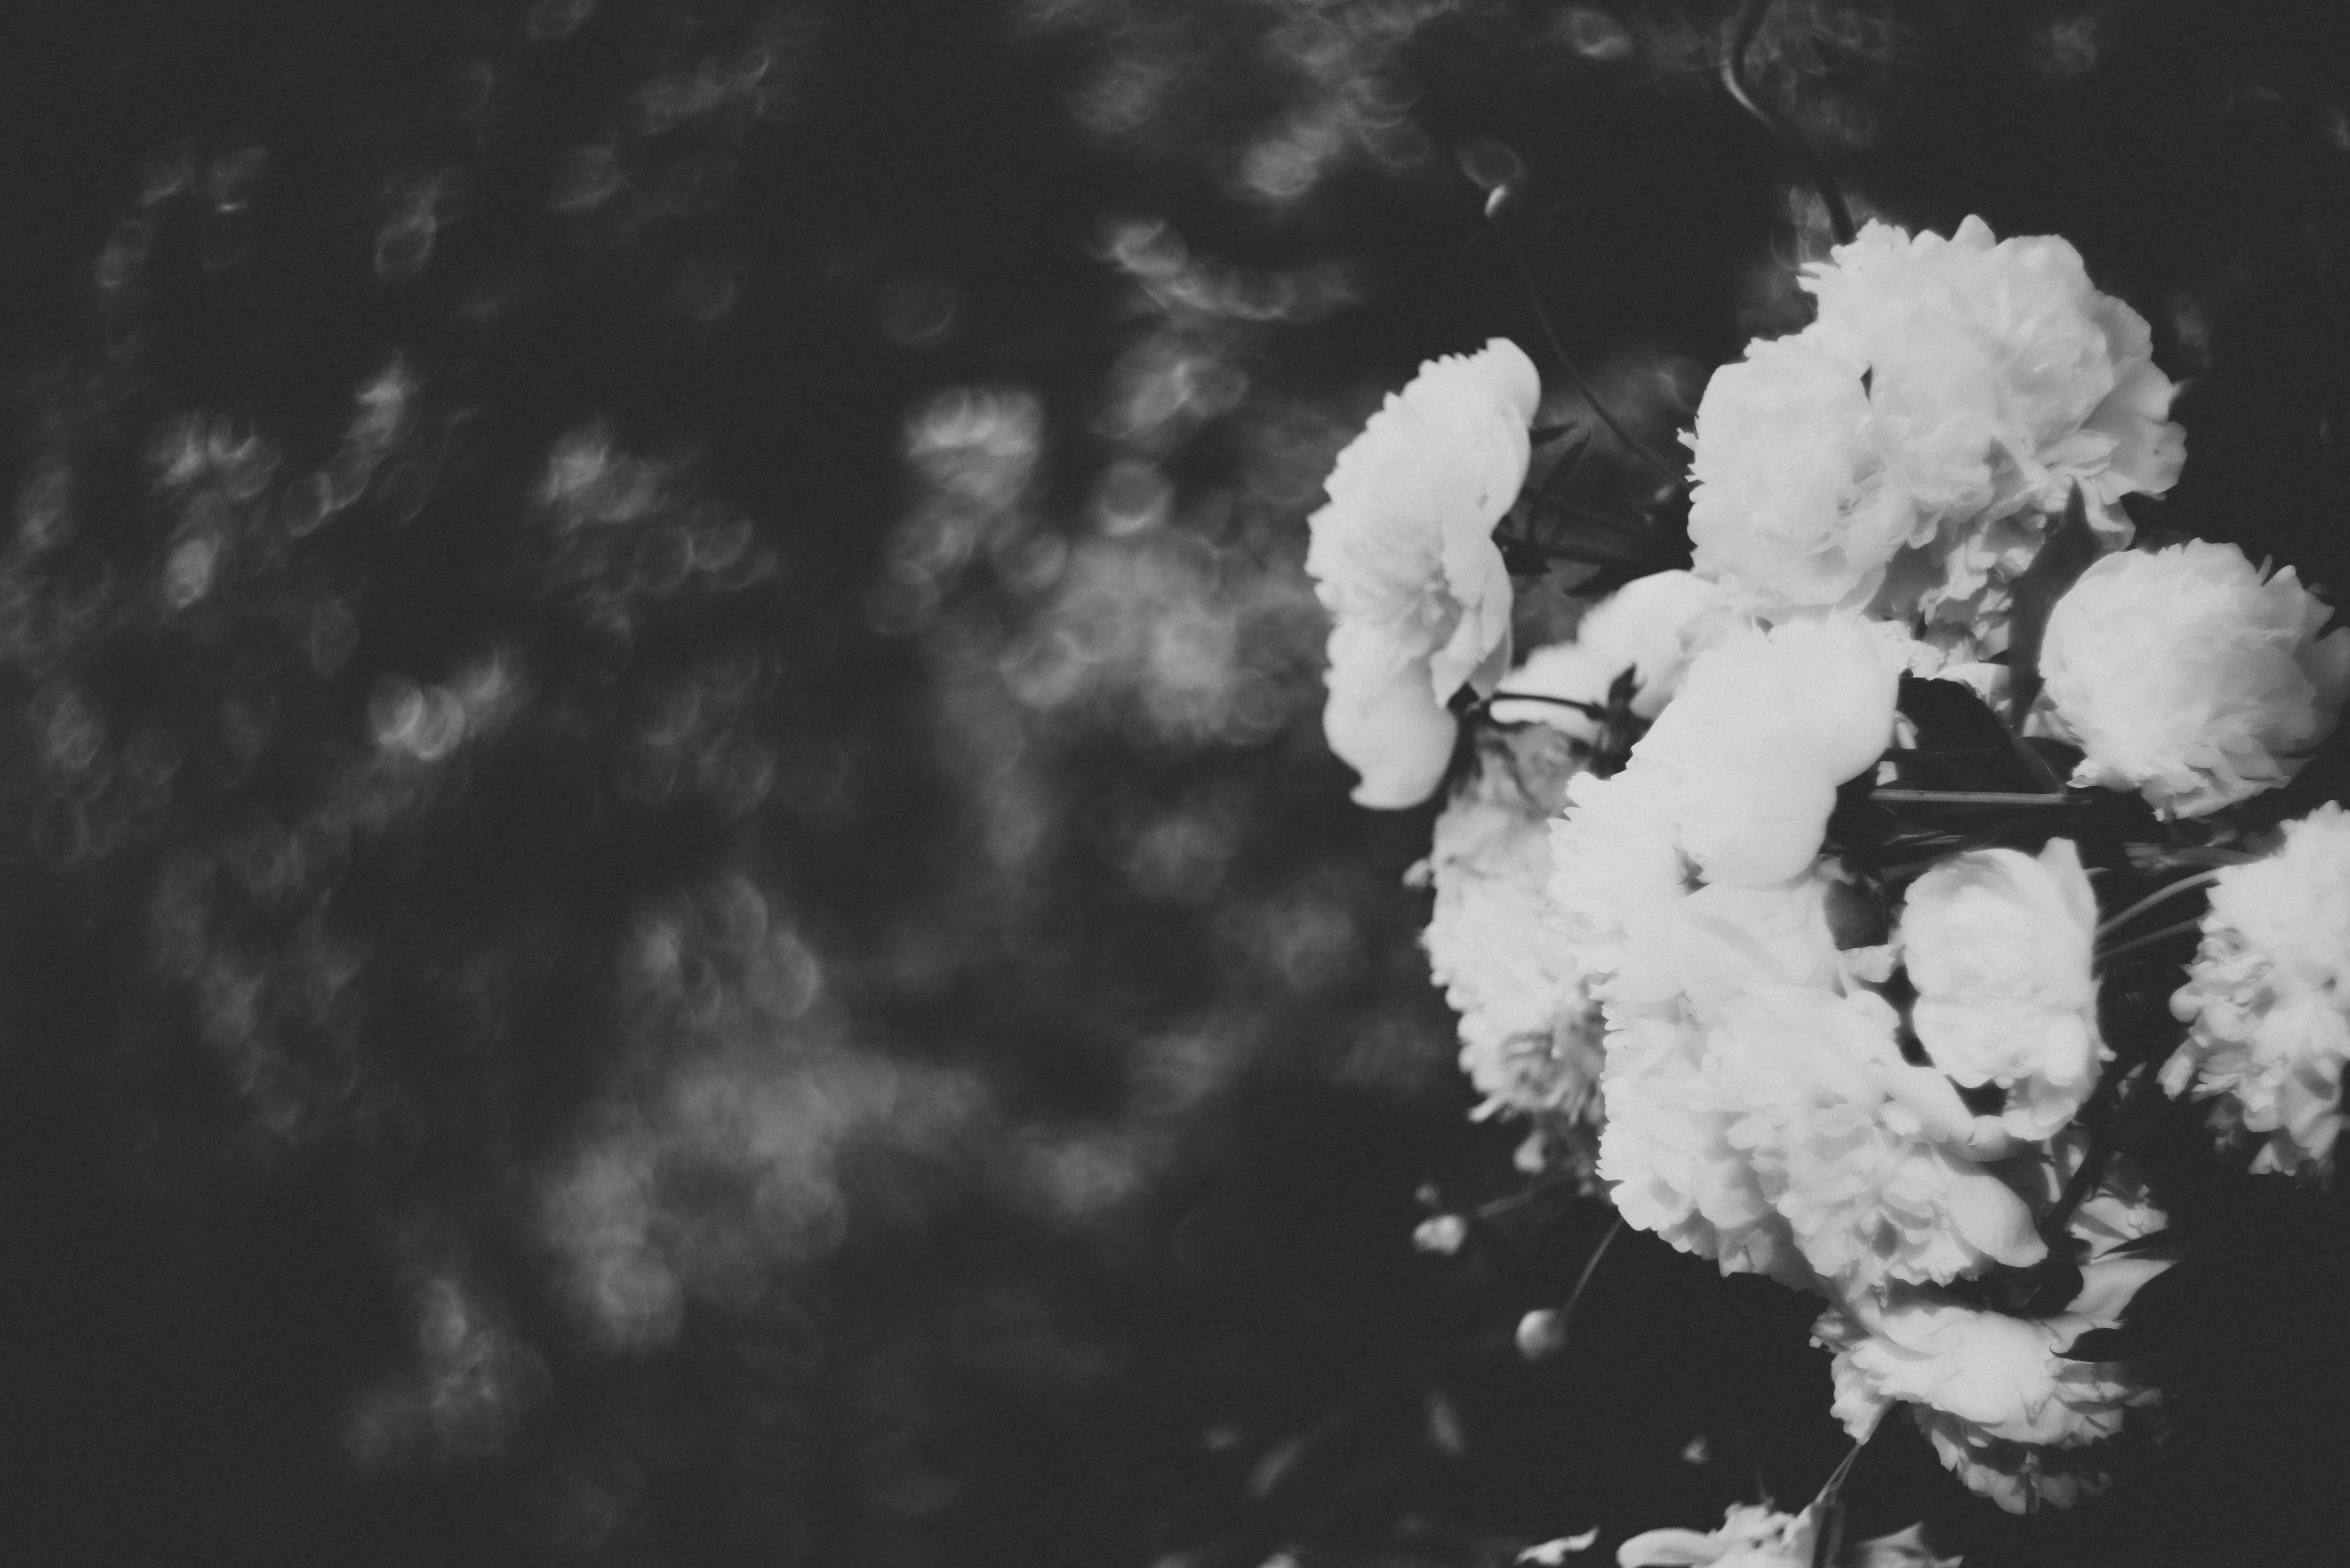
nature, snow, bokeh, cloud, black and white, white, photography, flower, weather, monochrome, flowers, art, mono, kunst, natur, blumen, monochrom, blakc, freezing, monochrome photography